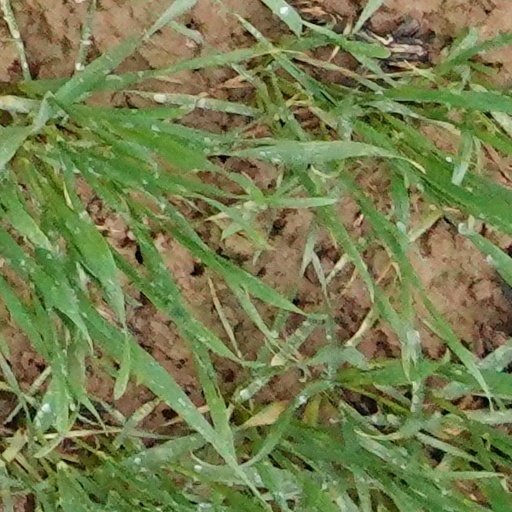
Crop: wheat